History of Andhra Pradesh

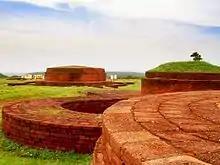
Archaeological remains of Bavikonda.

As part of the Mauryan Empire during the fourth century BCE, Andhra was a political state in the southeastern Deccan. According to Megasthenes, who visited the court of Chandragupta Maurya (322–297), the Andhras had 30 fortified towns along Godavari River and an army of 1,00,000 infantry, 2,000 cavalry and 1,000 elephants. The military might of Andhras was second only to the Mauryas.